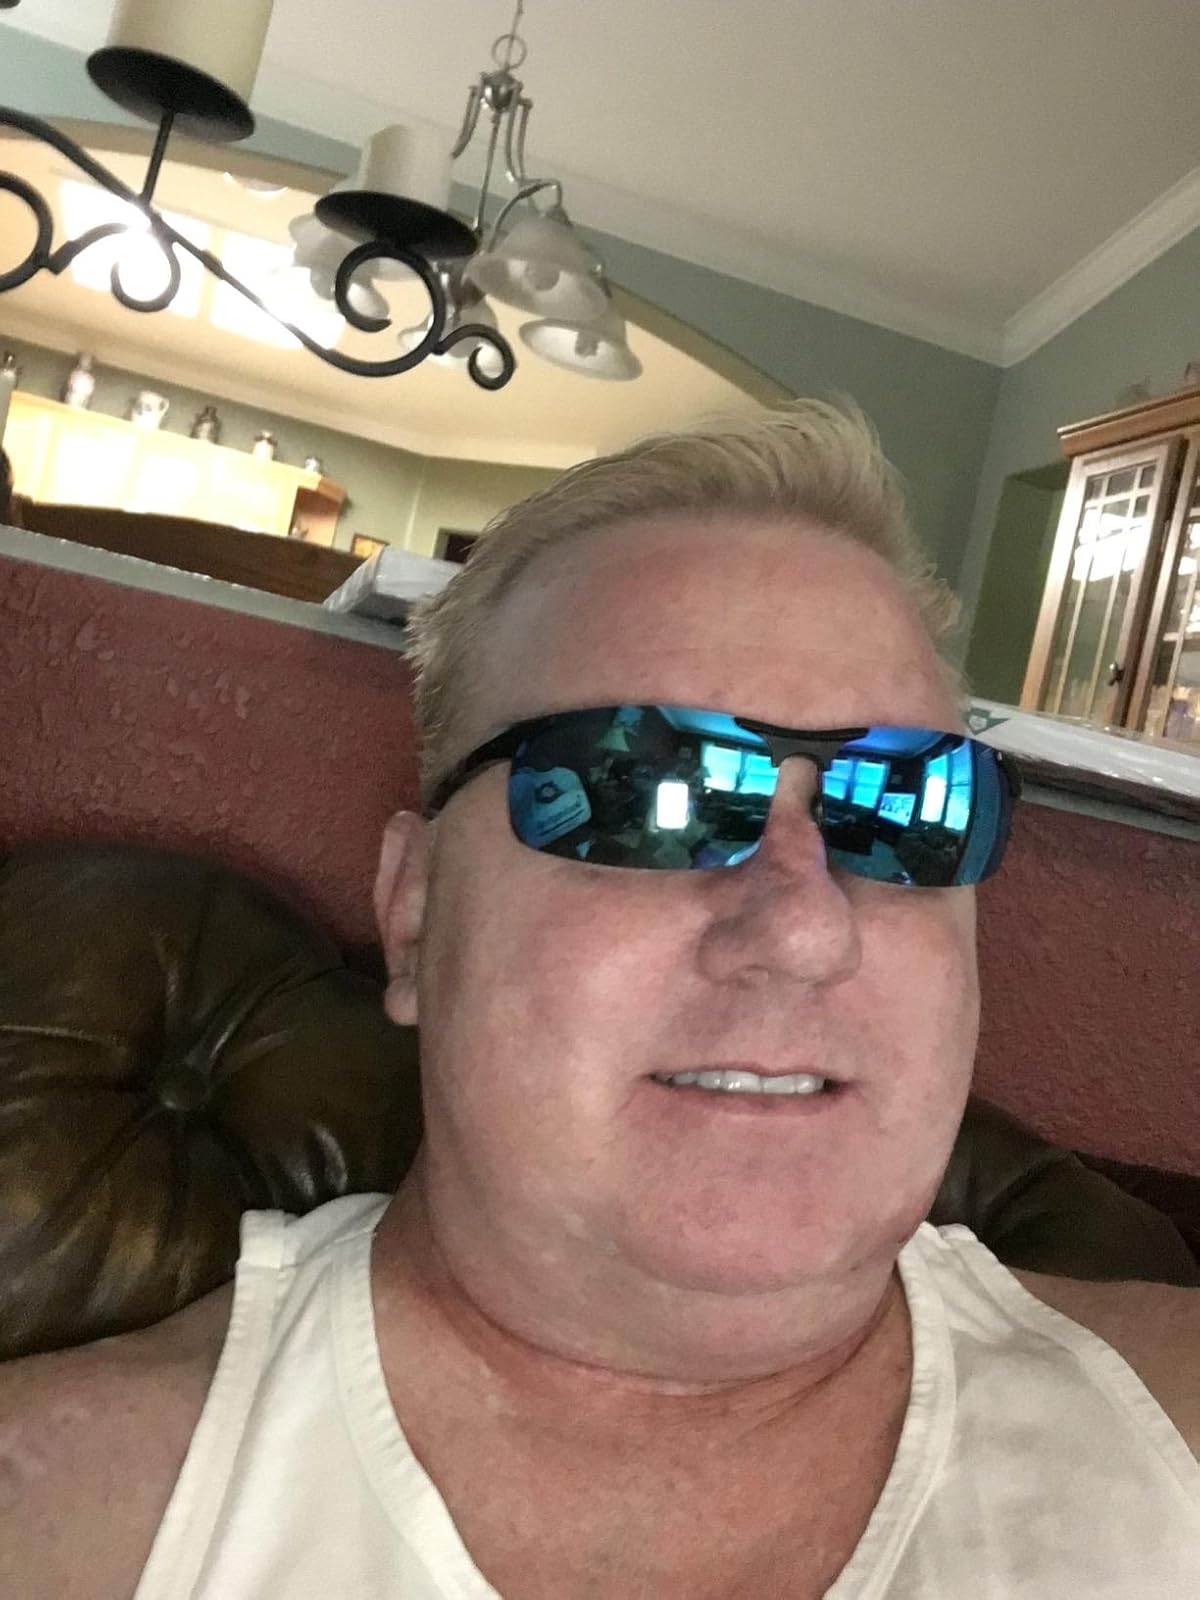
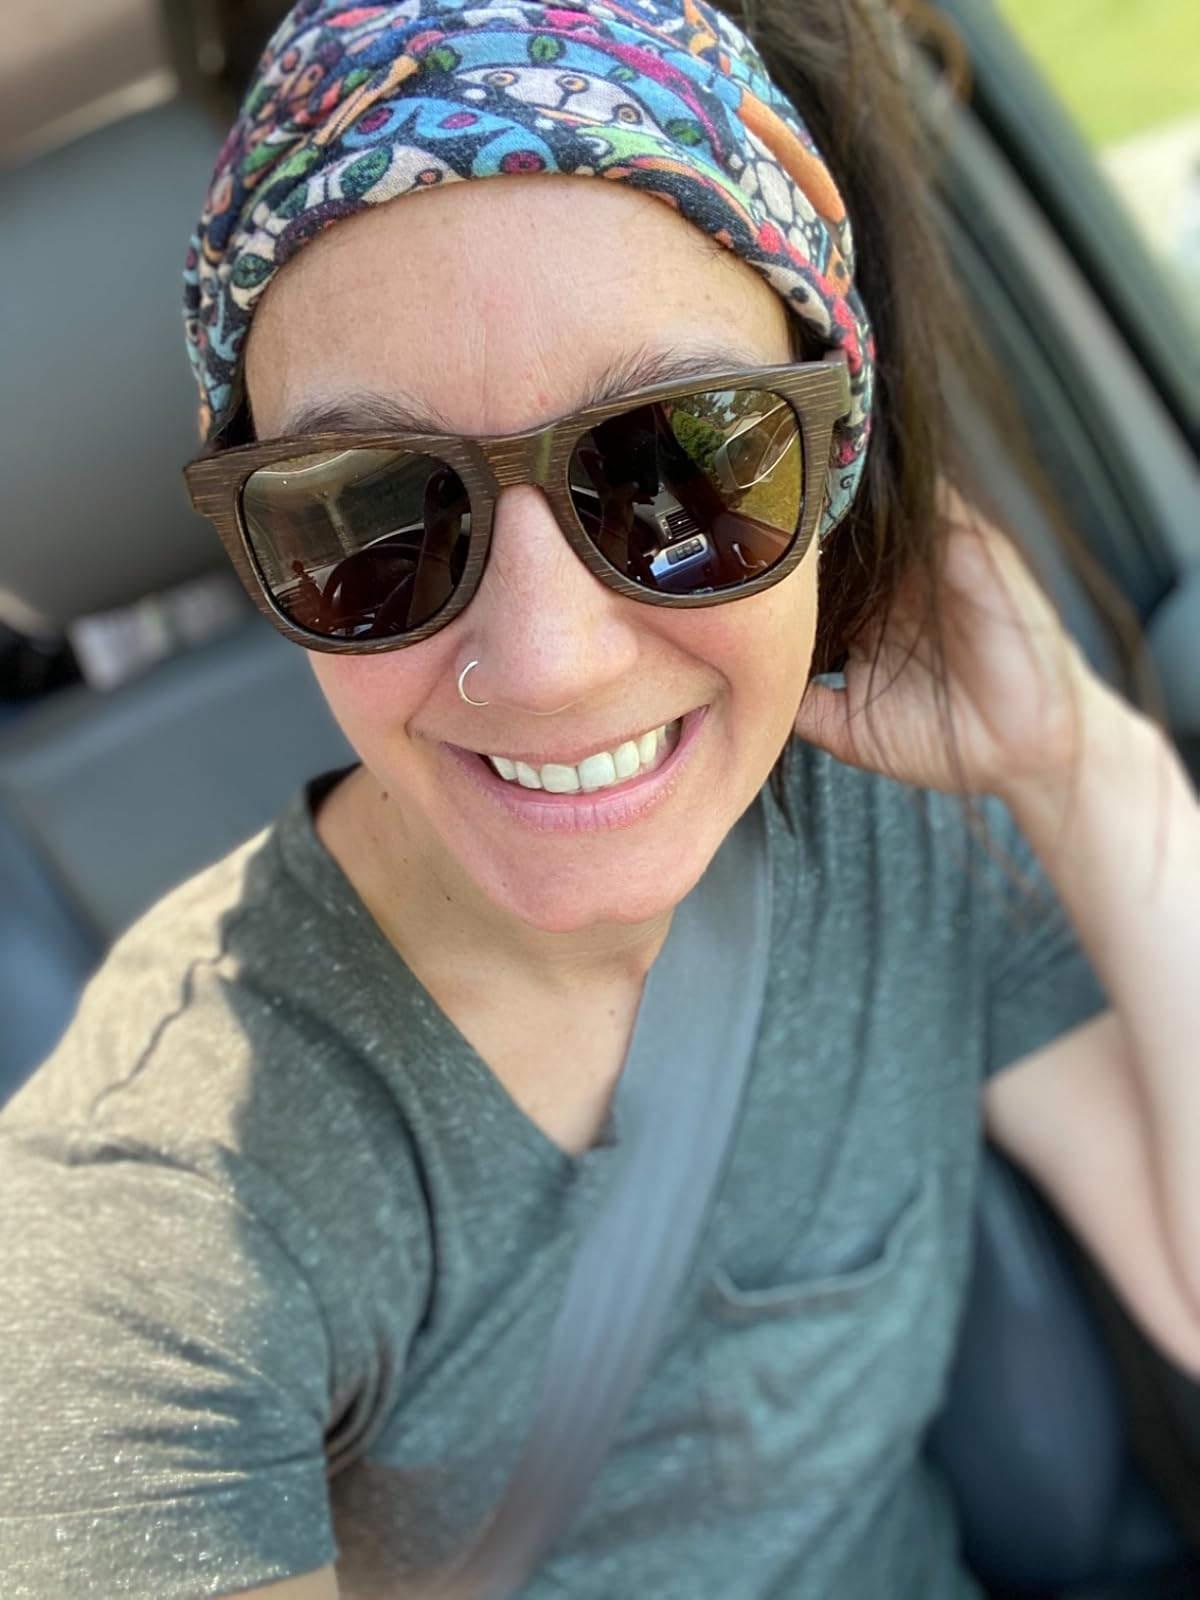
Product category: accessories_sunglasses
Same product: no